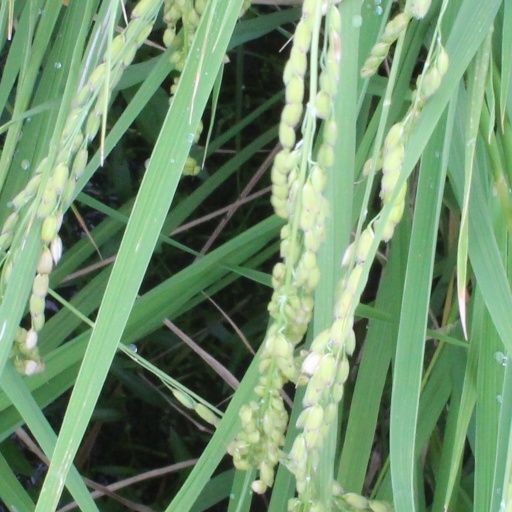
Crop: rice